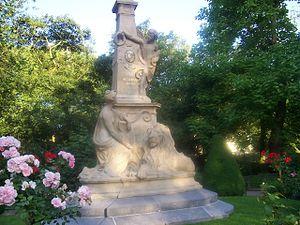
Artis, abréviation de Natura Artis Magistra, est le plus vieux zoo des Pays-Bas. Il abrite 700 espèces et possède un aquarium important. Situé au cœur d'Amsterdam, ce zoo ouvert en 1838 s'étend sur 14 hectares. Ses nombreux visiteurs peuvent admirer des animaux d'Europe et exotiques. Il possède également un planétarium, un musée zoologique et géologique, ainsi qu'une bibliothèque. Composé de vingt-sept bâtiments, la plupart servant à abriter les animaux, Artis est un remarquable élément du patrimoine culturel du XIXᵉ siècle.